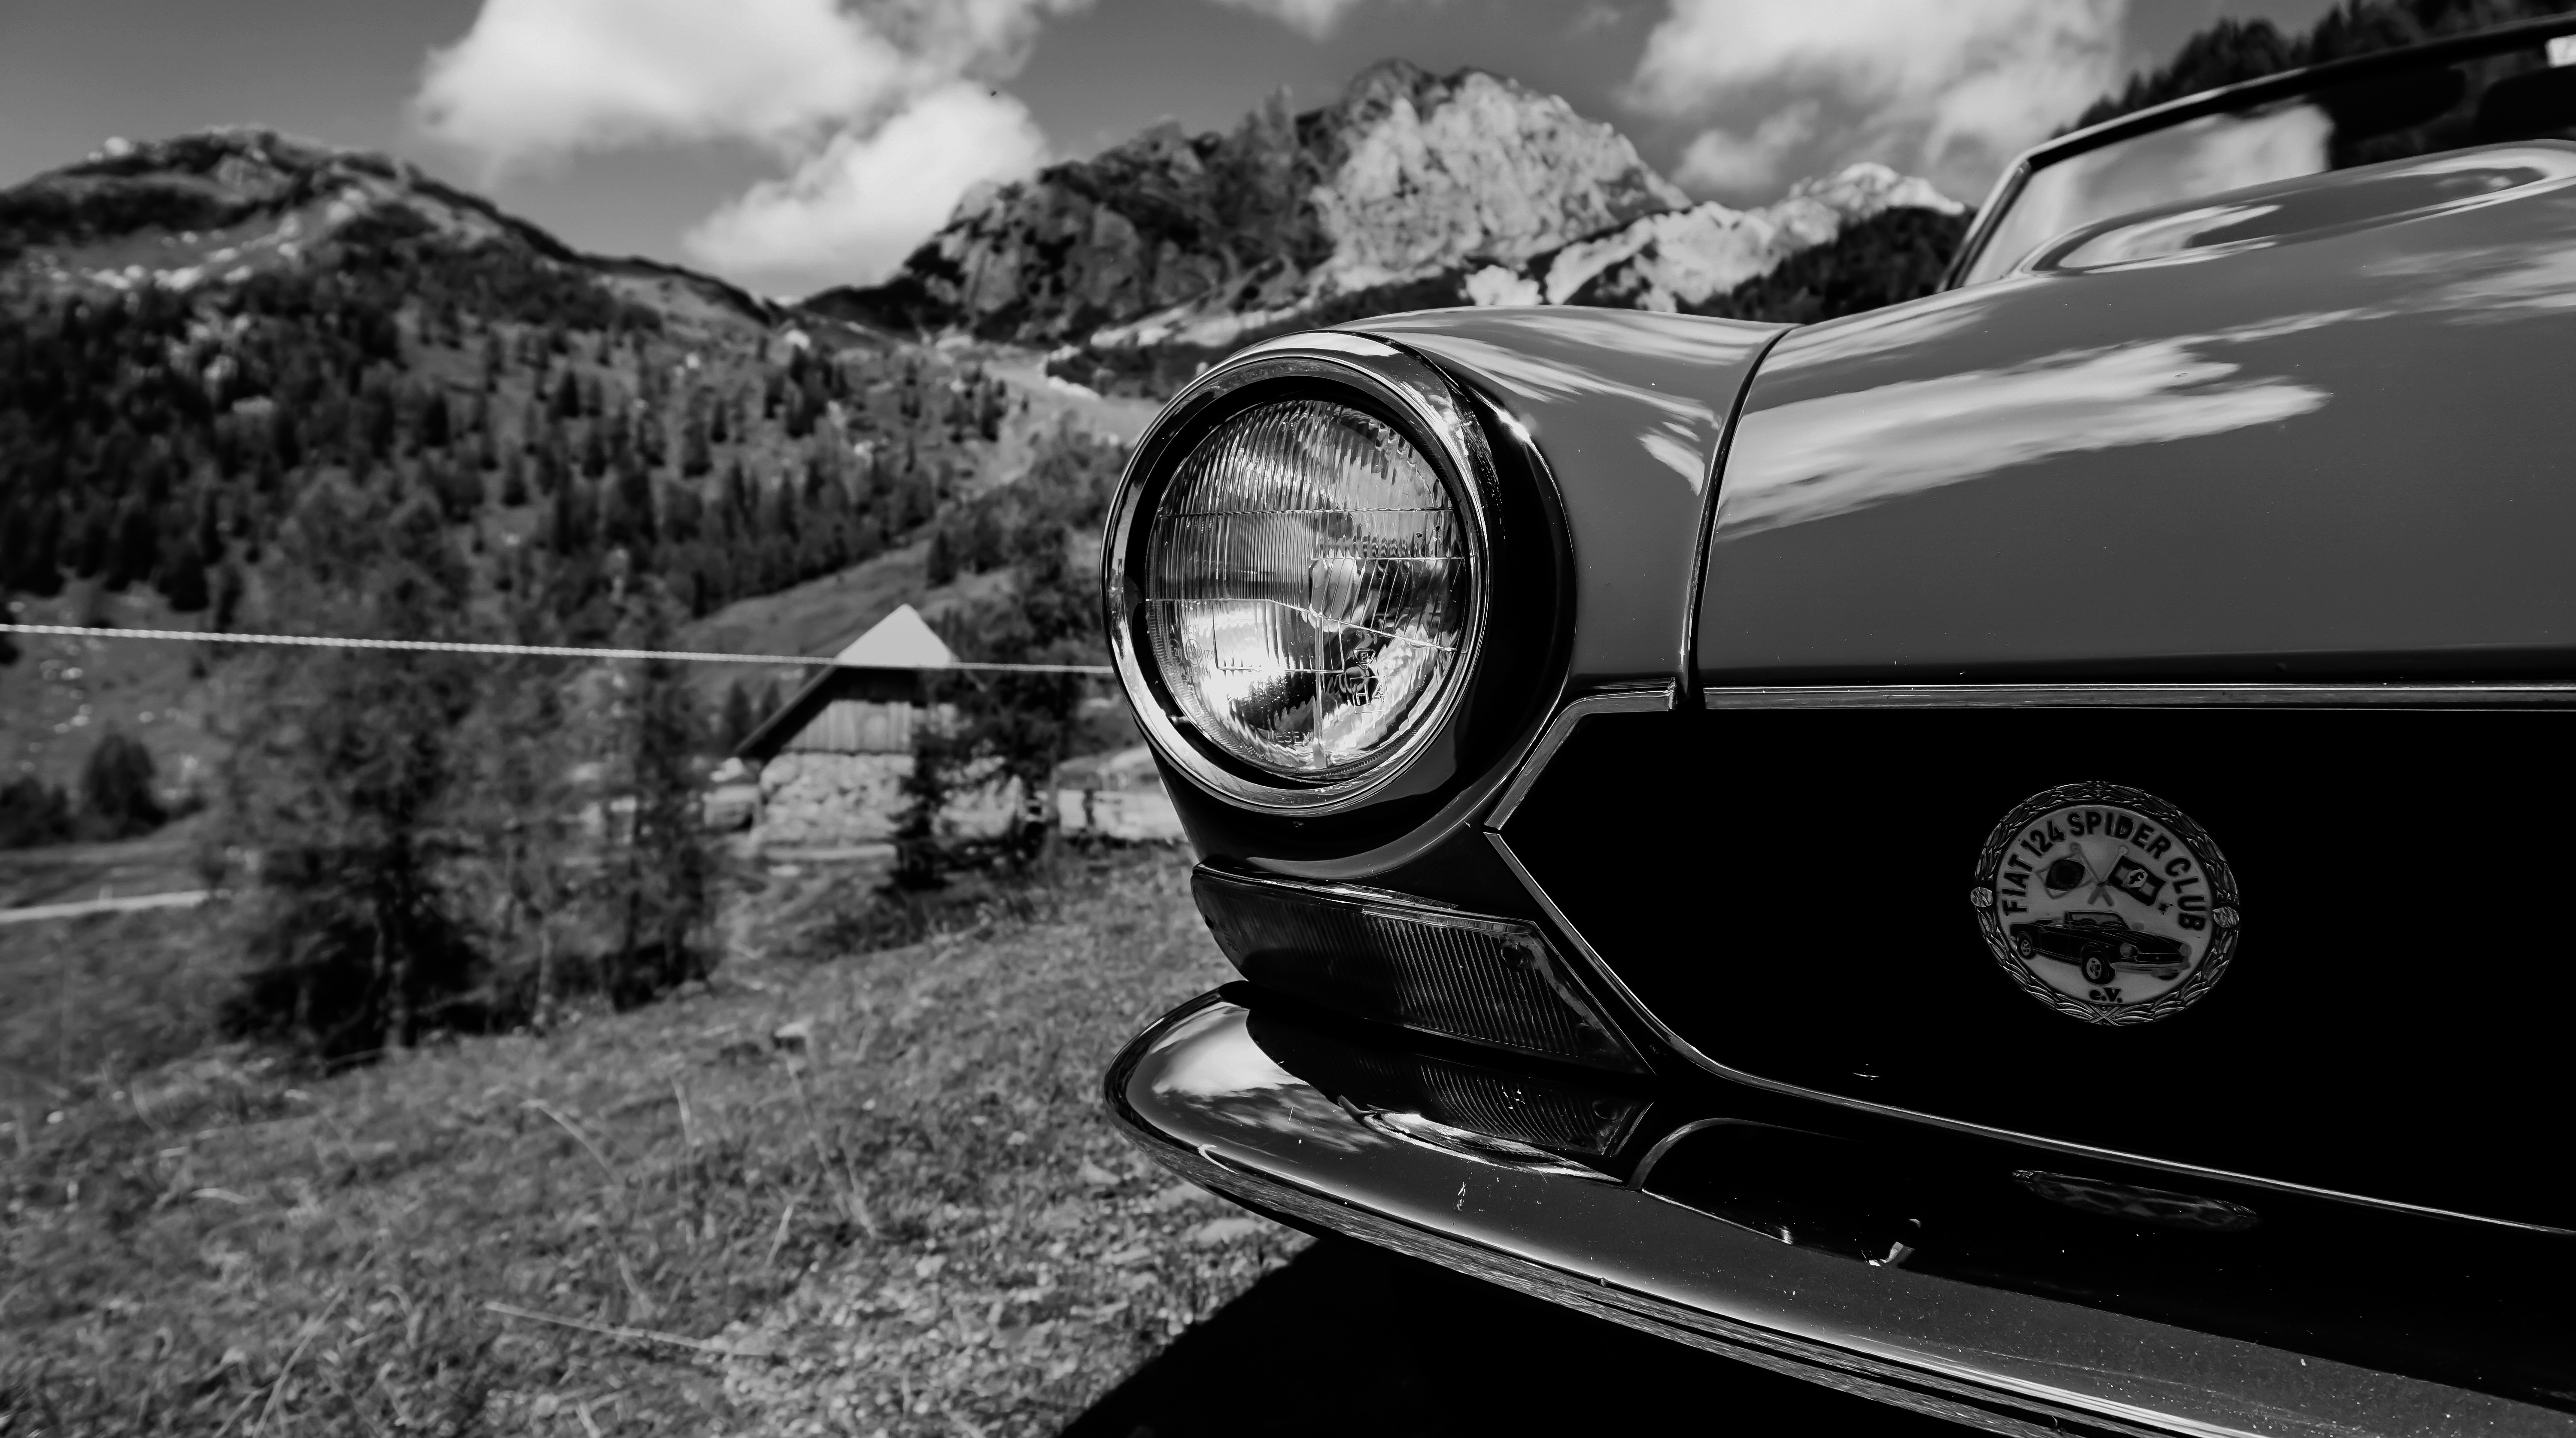
black and white, car, wheel, vehicle, auto, contrast, monochrome, sports car, vintage car, supercar, mountains, oldtimer, convertible, fiat, land vehicle, monochrome photography, automobile make, automotive design